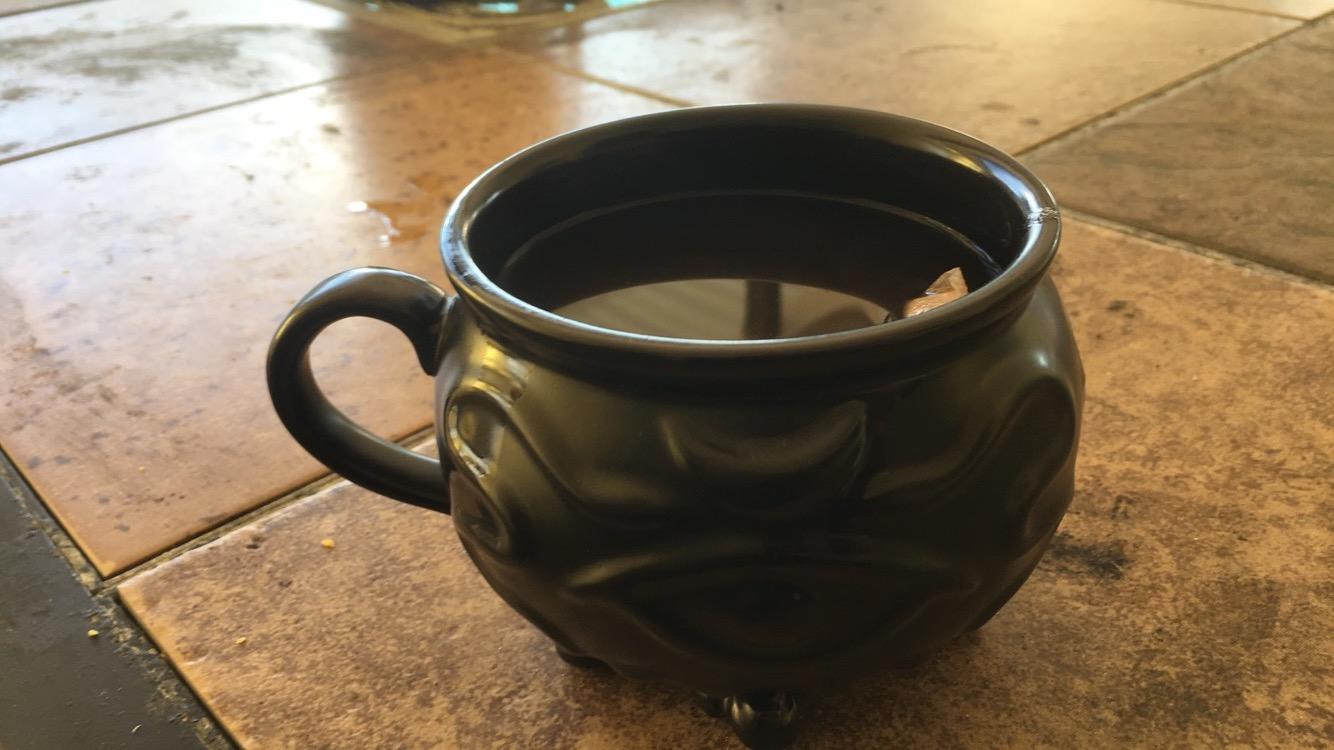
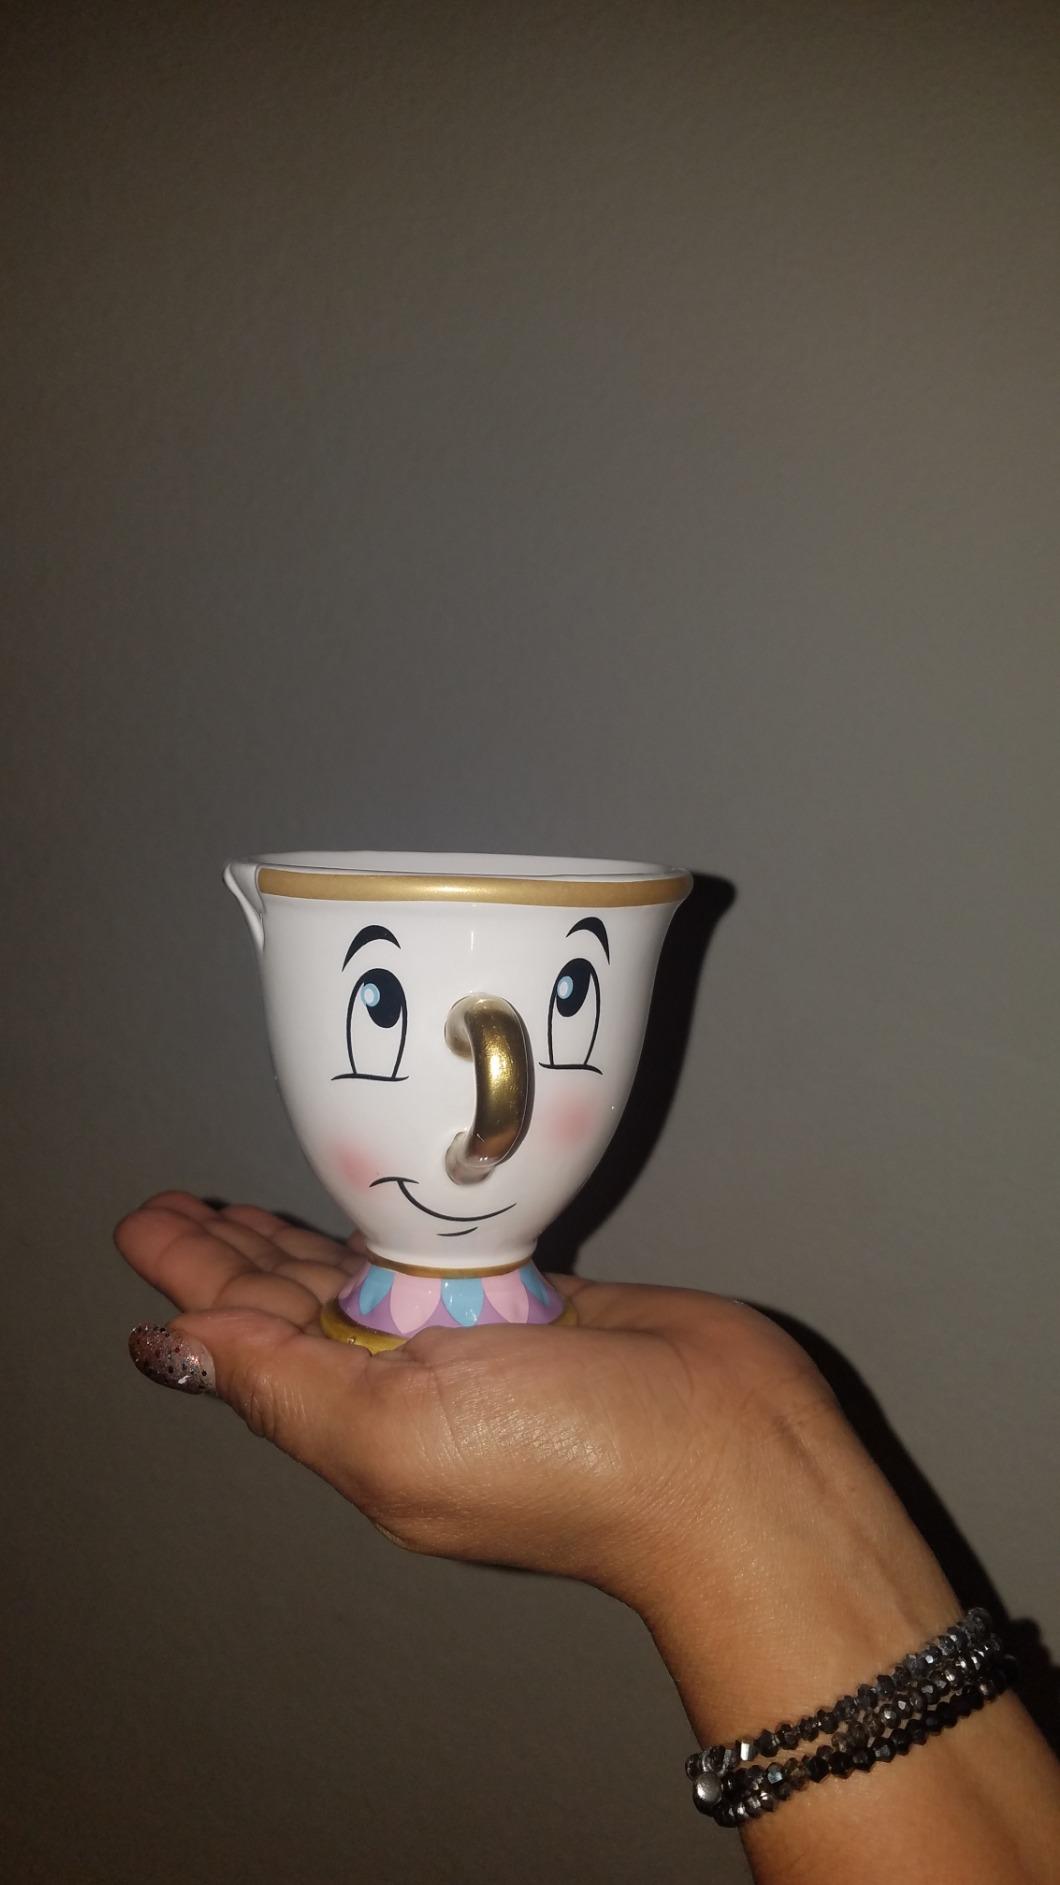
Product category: items_mug
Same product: no